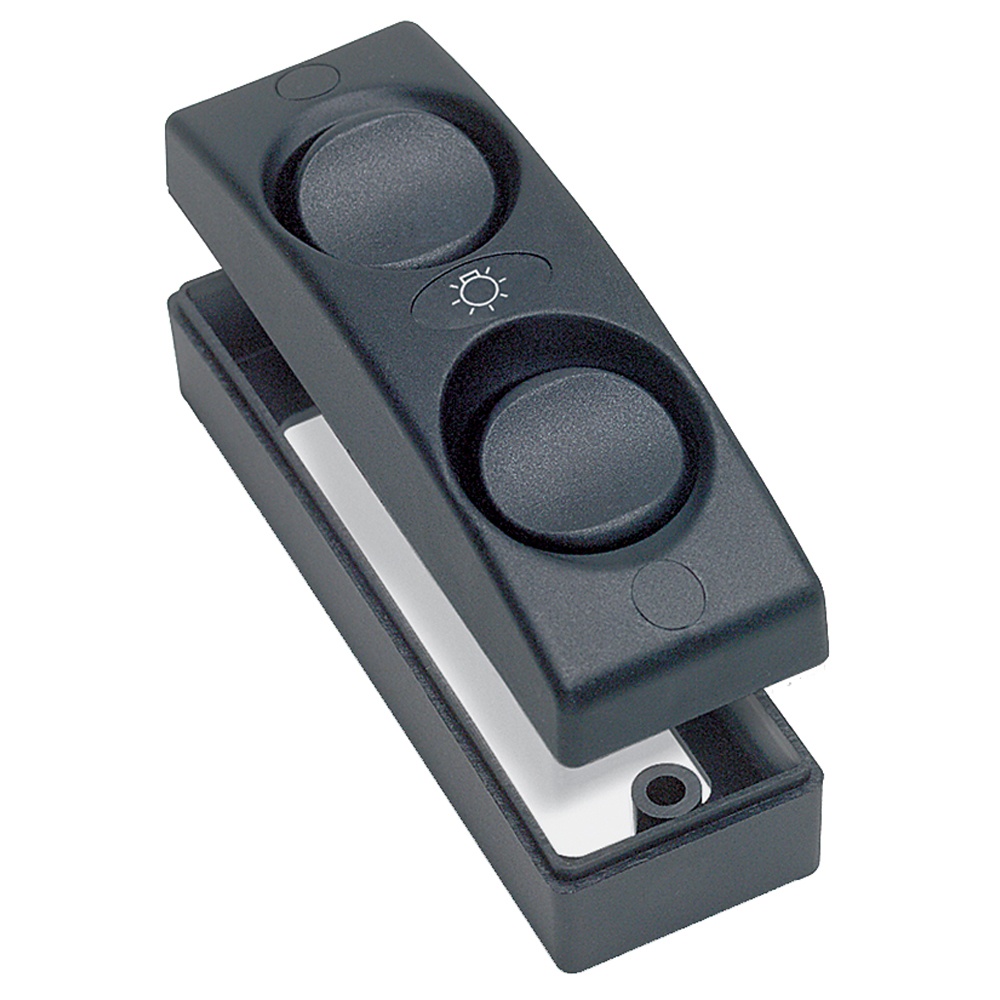
BEP Contour 1100 Series Double Interior Switch - On/Off - Black [1101-BK]
Brand: BEP Marine
Contour 1100 Series Double Interior Switch - On/Off - Black The Contour Interior Switch can be either surface or recess mounted. The interior series is supplied standard with a three terminal on/on switch which can be used for on/off circuits or two-way light installations. For applications such as shower drain pumps or electric toilets, momentary switches can be interchanged into the switch plate. Switches can be turned 90 degrees for horizontal mounting, and are current rated at 10A DC. All switches include a label sheet. WARNING: This product can expose you to chemicals including di(2-ethylhexyl)phthalate (dehp) which is known to the State of California to cause cancer, birth defects or other reproductive harm. For more information go to P65Warnings.ca.gov . Specifications: Color: Black Action: On/Off Box Dimensions: 2"H x 2"W x 6"L WT: 0.1 lbs UPC: 870216005706
Category: Hardware > Power & Electrical Supplies > Electrical Switches > Light Switches > Three-Way Switches